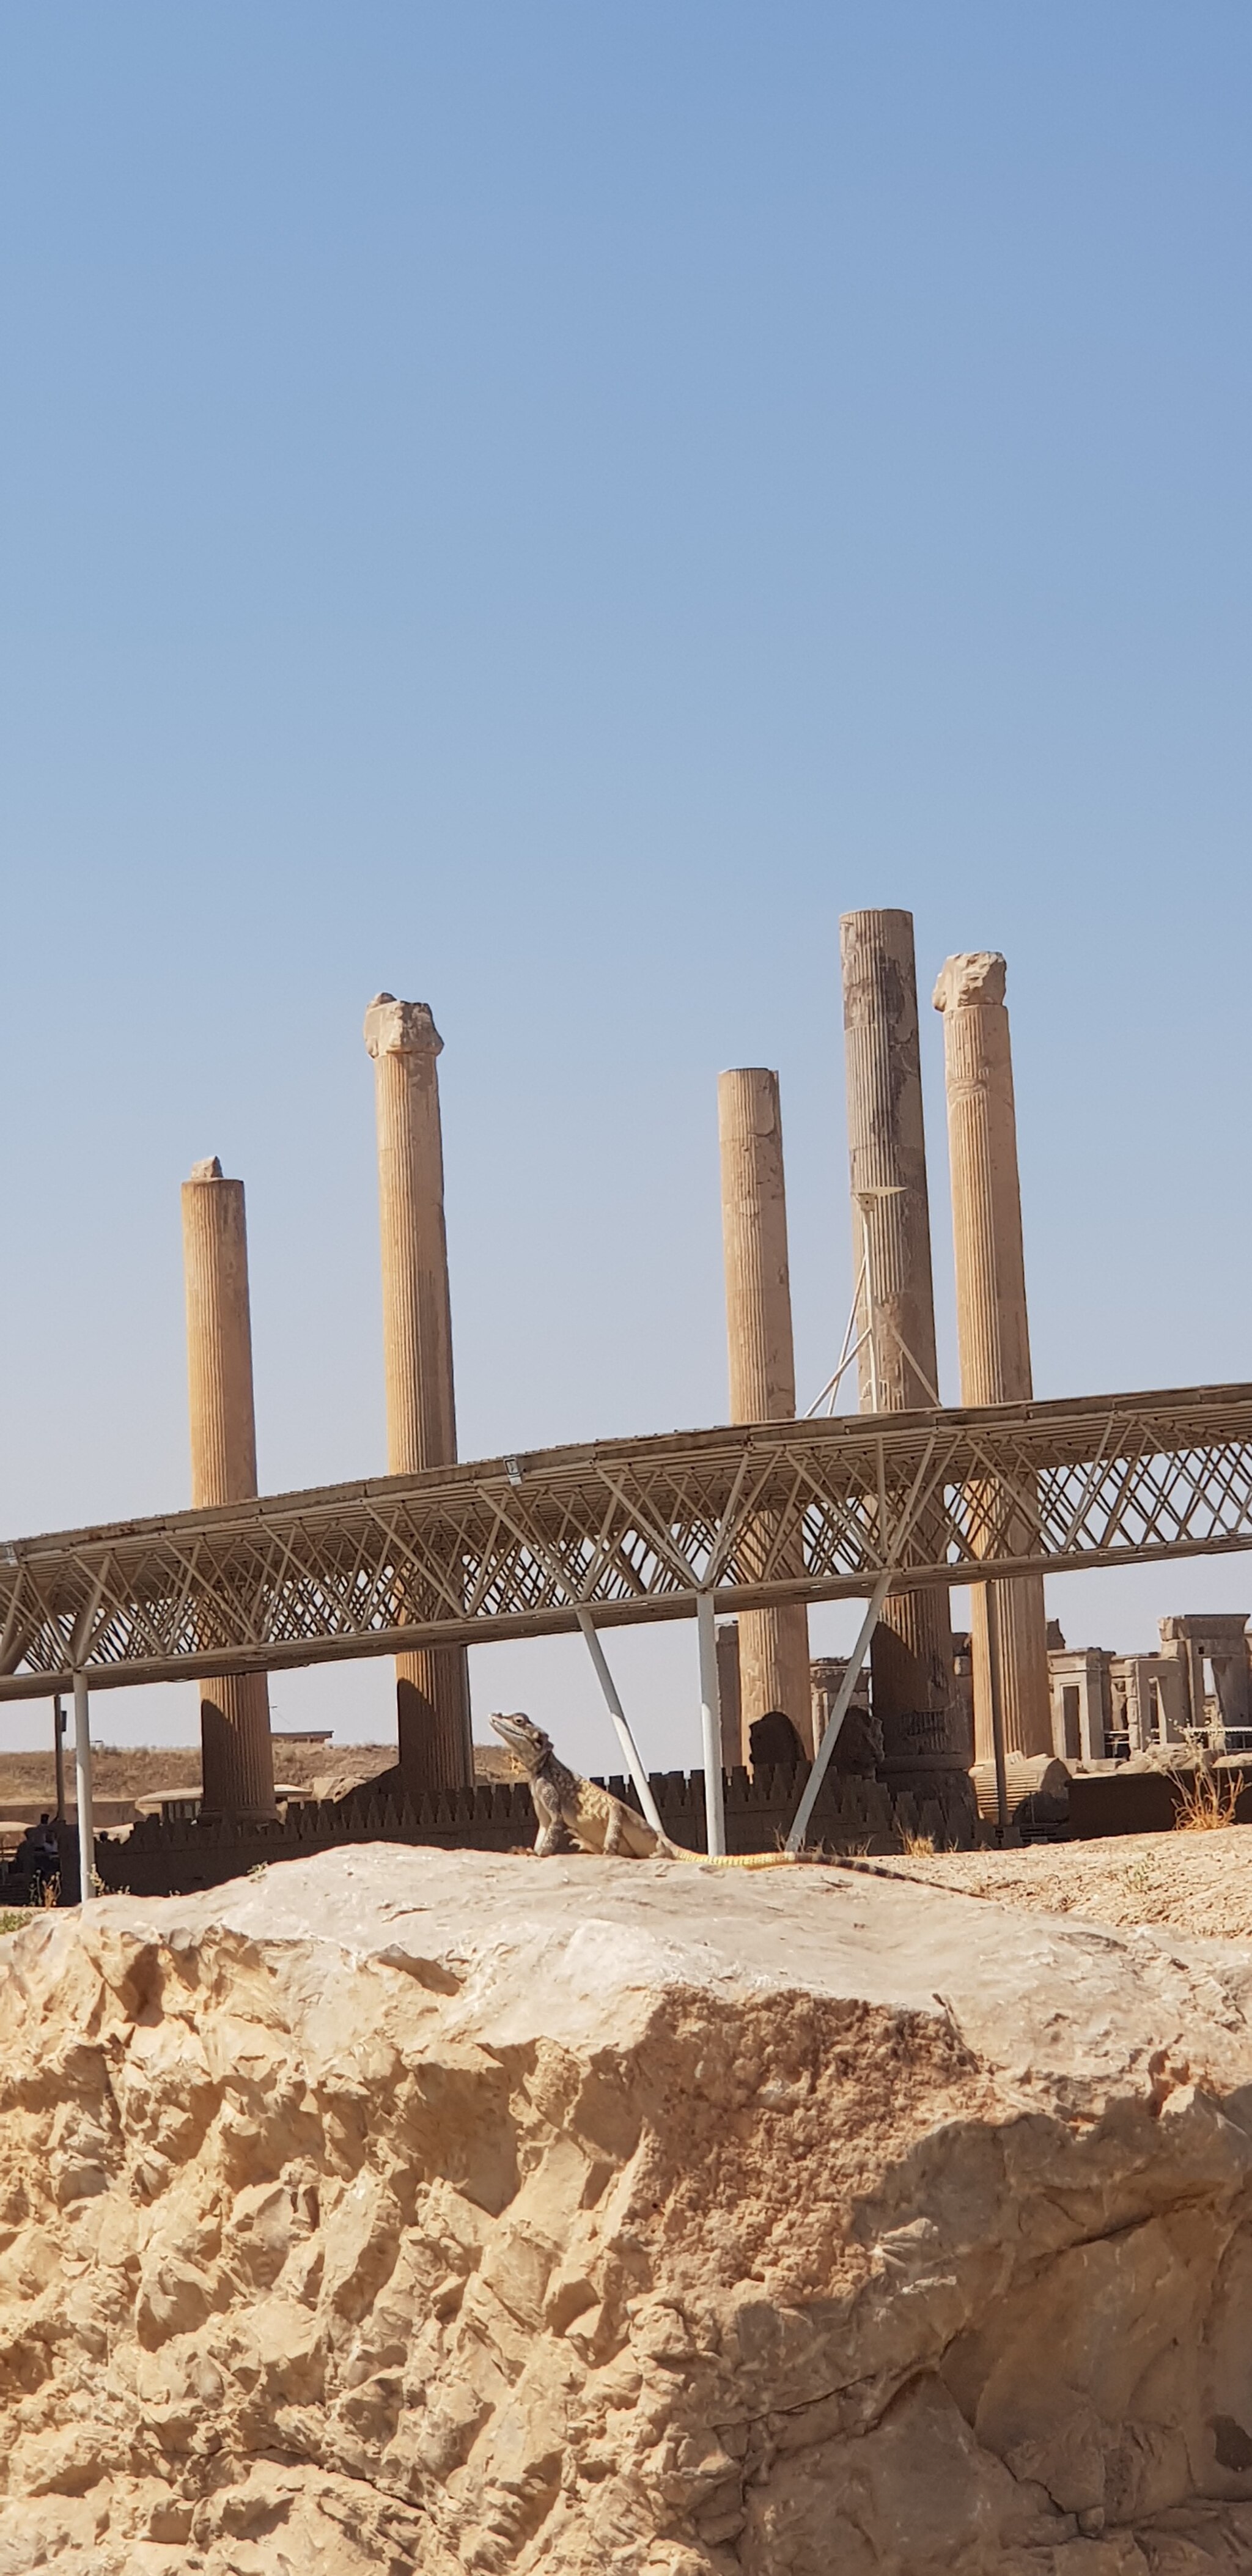
Title: Apadanalizard
Date: 2020-06-29 10:51:28
Categories: Nature of Persepolis, Apadana of Persepolis, Self-published work, Cultural heritage monuments in Iran with known IDs, Uploaded via Campaign:wlm-ir, Images from Wiki Loves Monuments in Marvdasht, 2020 in Persepolis, Iran photographs taken on 2020-06-29, Images from Wiki Loves Monuments 2020, Images from Wiki Loves Monuments 2020 in Iran